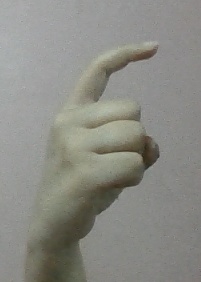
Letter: ra